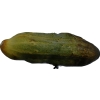
Label: cucumber